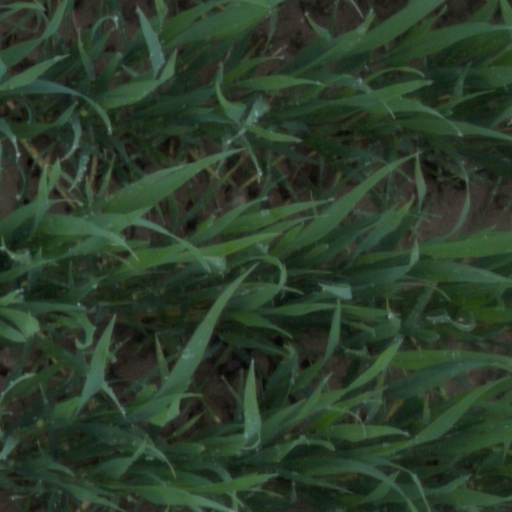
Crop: wheat